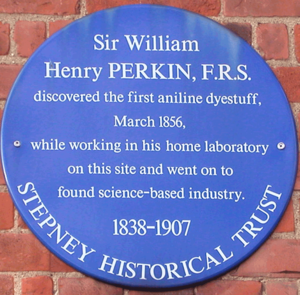
Sir William Henry Perkin est un chimiste anglais, inventeur de la mauvéine, le premier colorant synthétique.